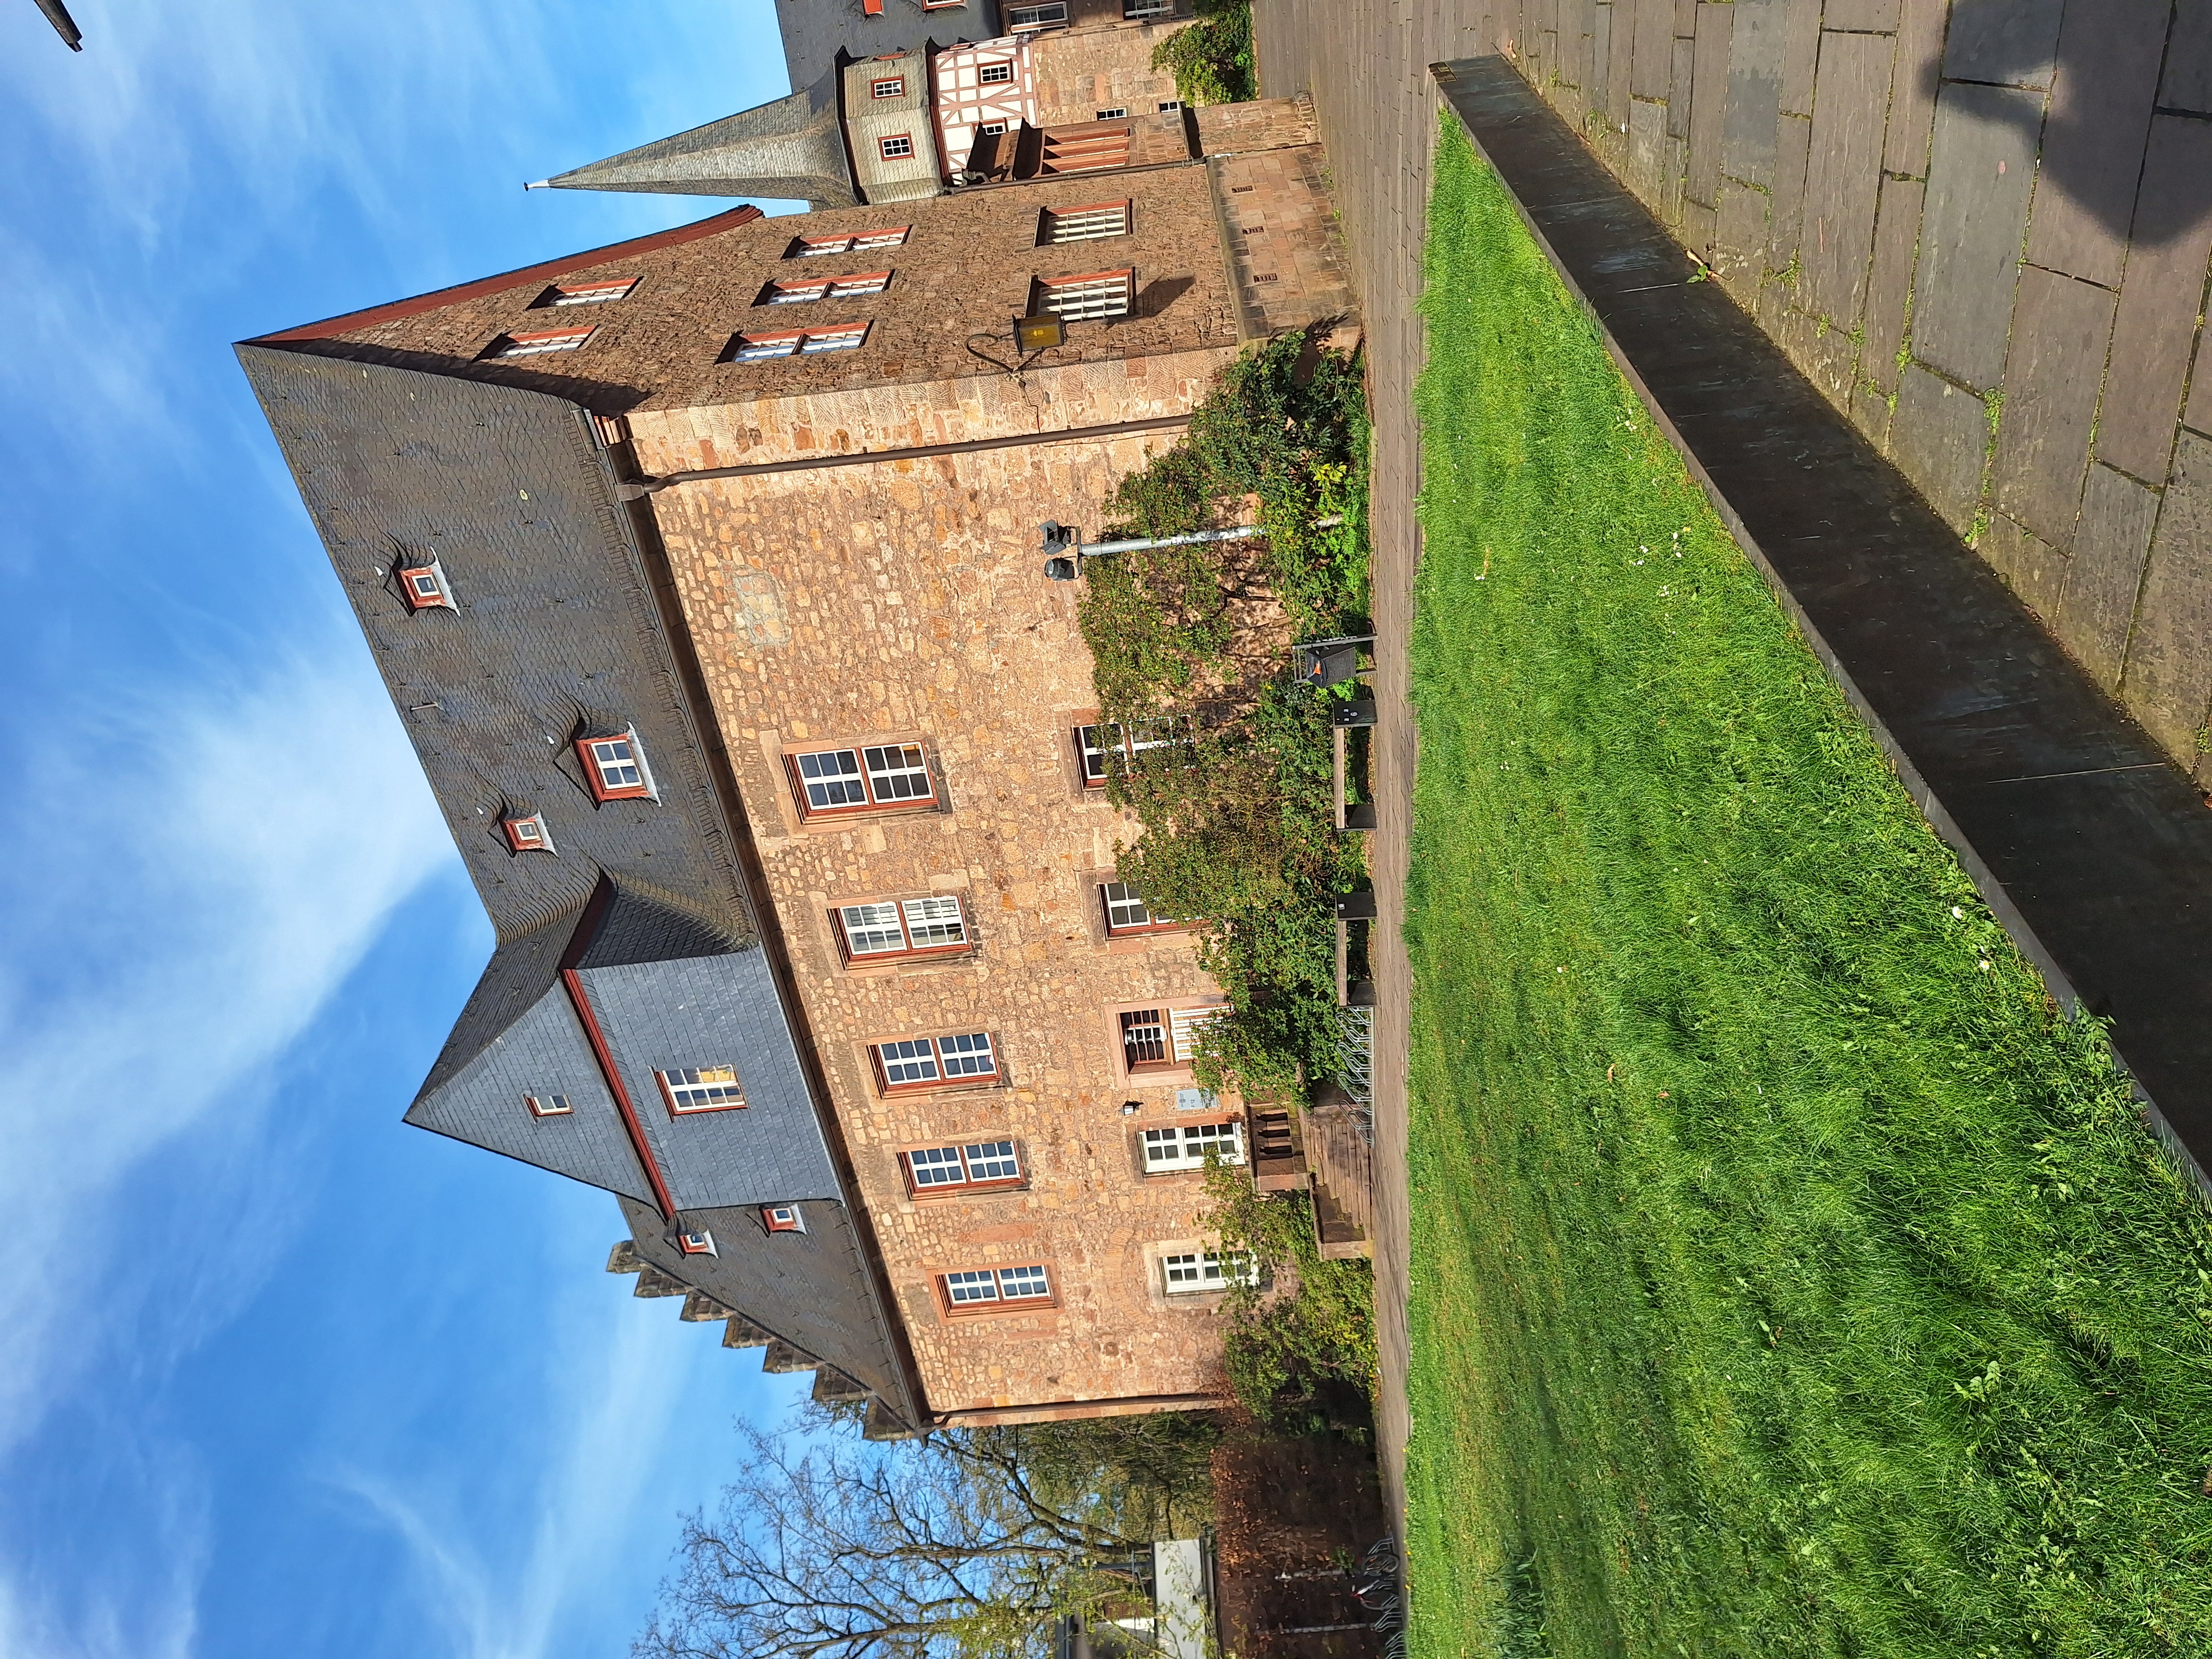
Building: Deutschhausstraße 10, Deutches Haus, Fachbereich Geographie